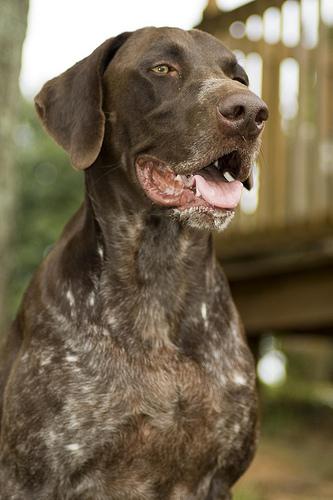
Breed: german shorthaired